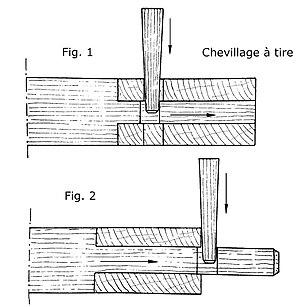
Principe du chevillage à tire
Une cheville est un système d'assemblage et de liaisonnement employé dans divers domaines. Elle peut consister en un élément servant à fixer solidement une vis dans un élément qui peut être un mur ou une cloison. Elle peut aussi consister en une tige en bois qui vient complémentairement à un assemblage en bois assurer la liaison entre deux éléments.